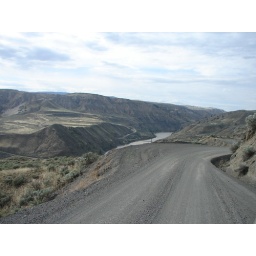
To get to Churn Creek we have to cross the Gang Ranch bridge over the Fraser River.